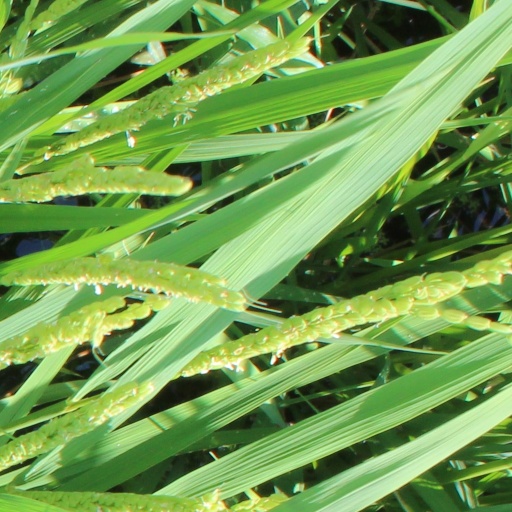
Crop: rice